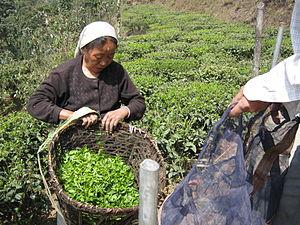
Le thé Darjeeling, l'un des plus réputés des thés noirs, provient de la région de Darjeeling, dans le Bengale occidental, en Inde. Développé par l'empire britannique pour concurrencer le thé chinois et satisfaire à une demande coloniale locale, le thé de Darjeeling est au XXIᵉ siècle un produit essentiellement d'export. Il doit sa renommée à la qualité de son thé, qui lui vient notamment de l'utilisation de théiers sinensis, une rareté dans le monde du thé noir, et de l'action d'un nuisible, l'Edwardsiana flavescens, qui en mangeant les feuilles, provoque une réaction qui donne ensuite au thé un arôme proche du muscatː les thés portent alors l’appellation muscatel.